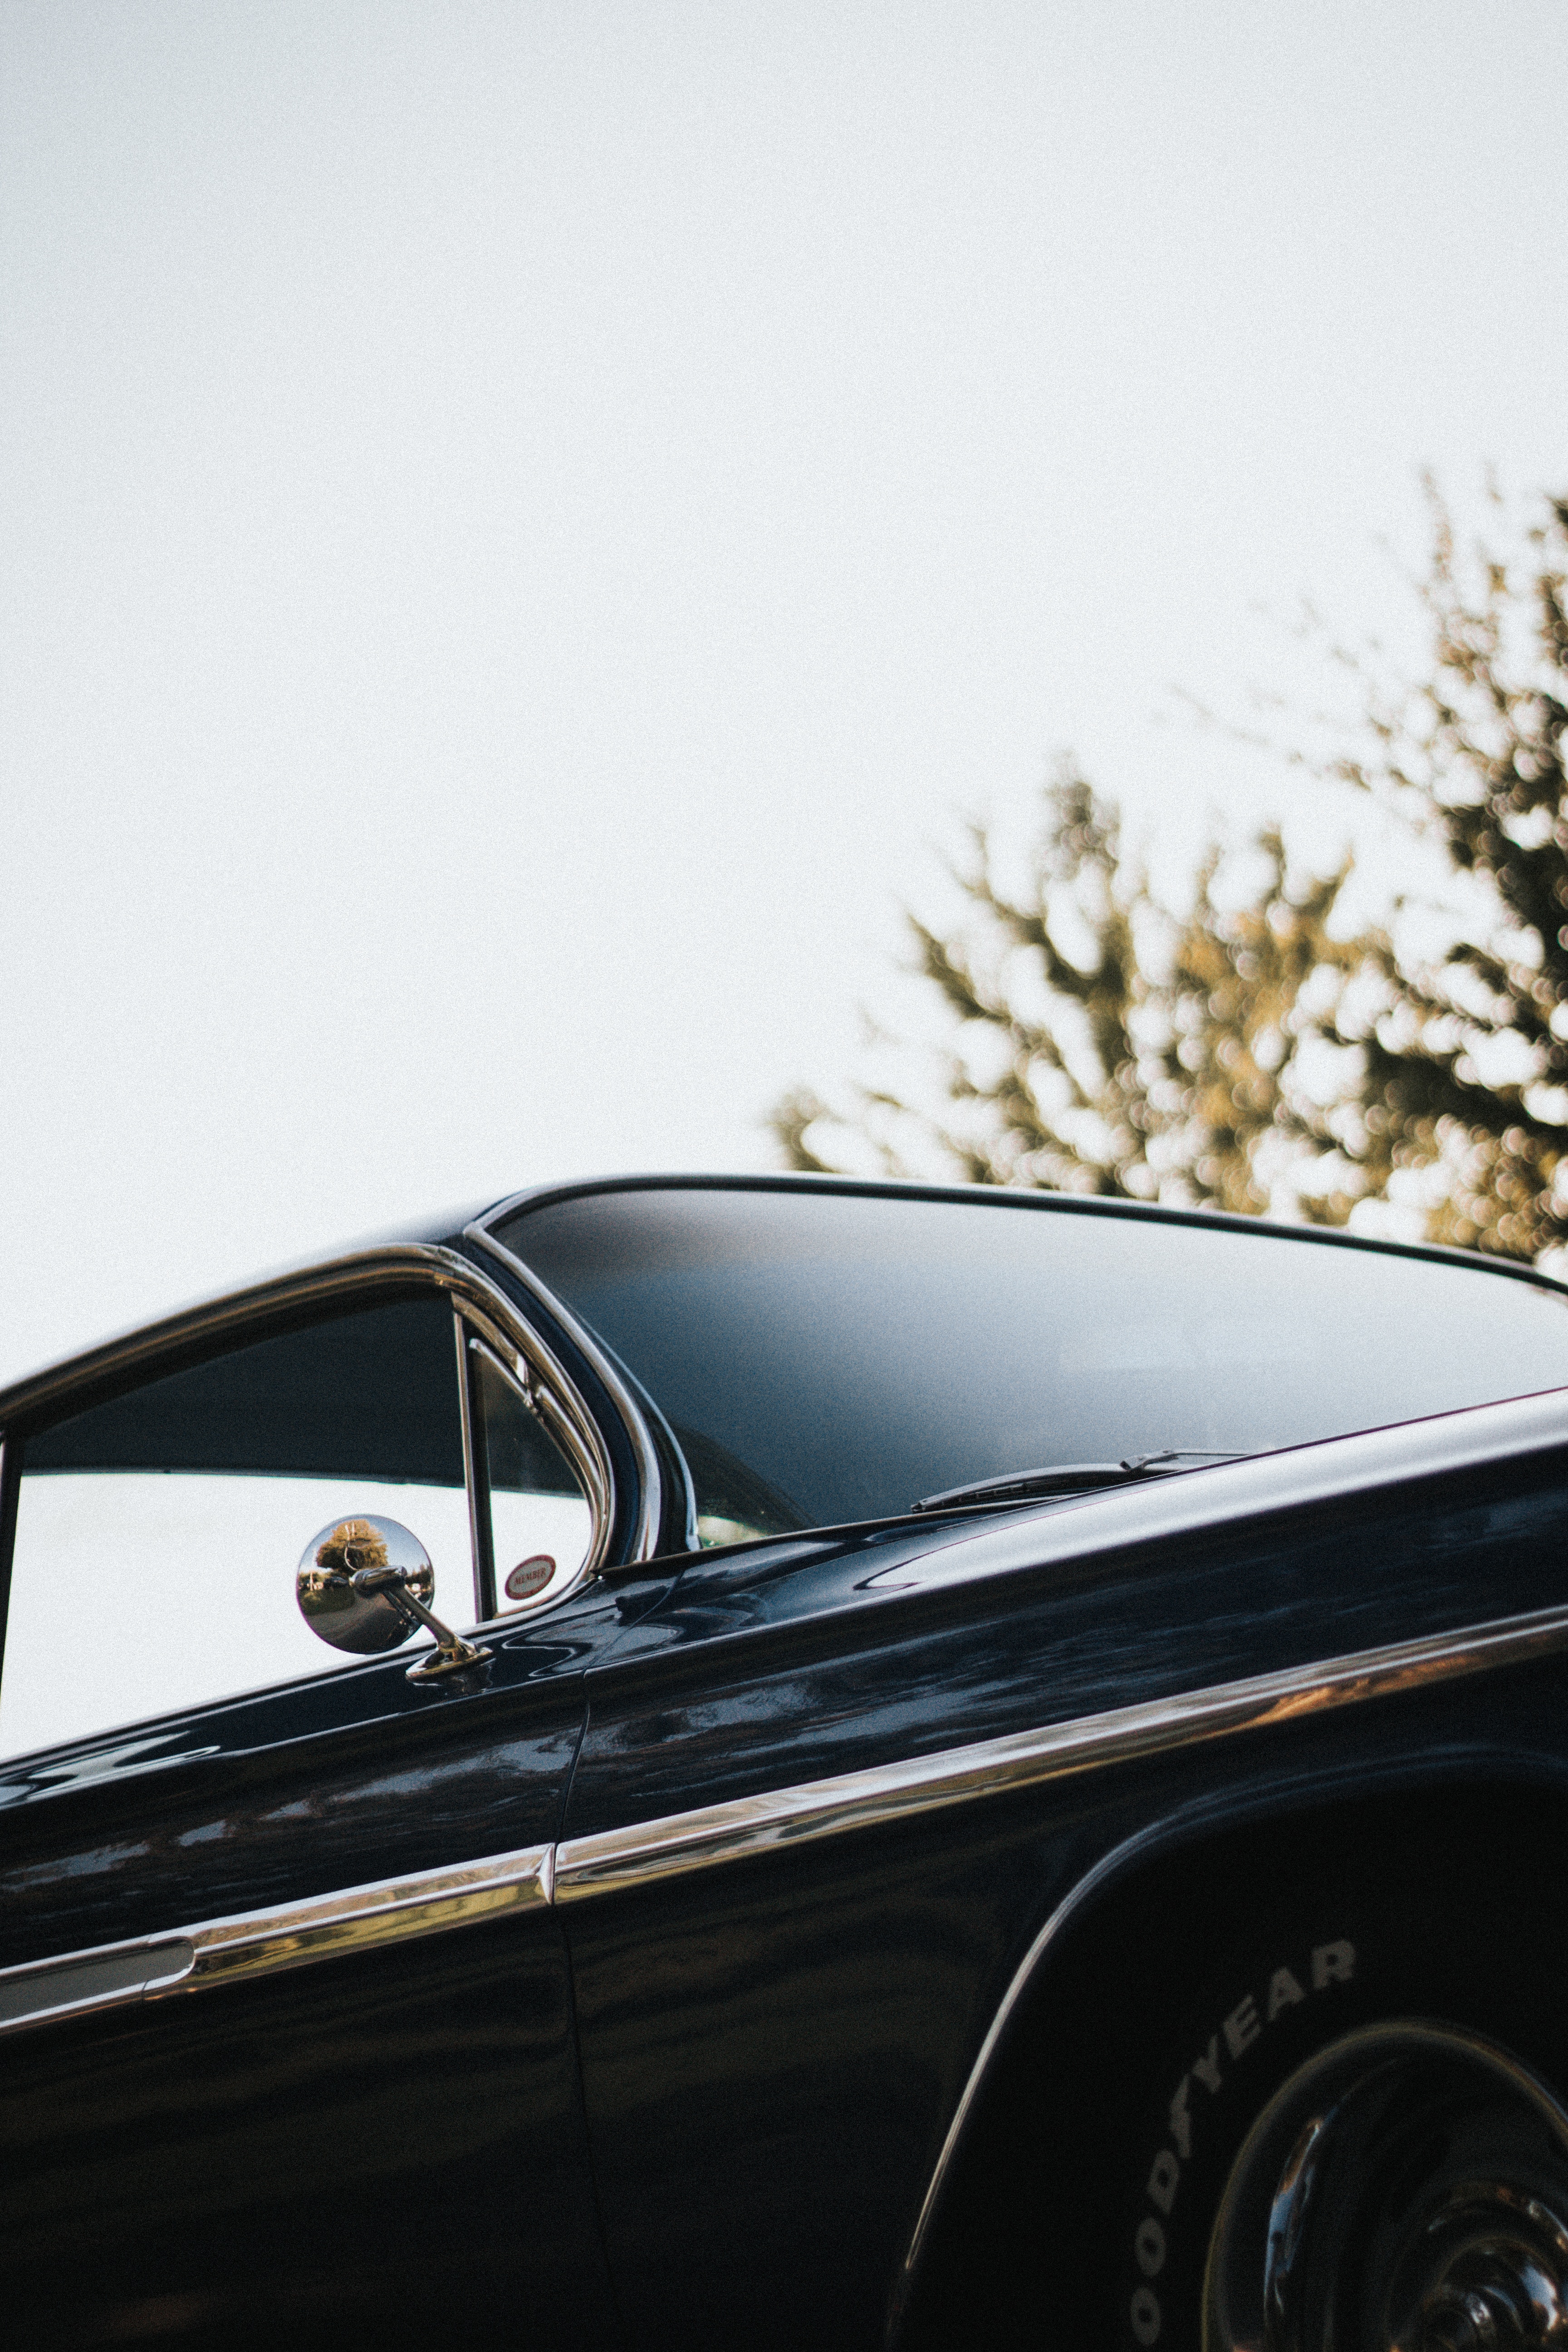
car, vehicle, classic car, motor vehicle, vintage car, hood, classic, automotive exterior, automotive design, luxury vehicle, full size car